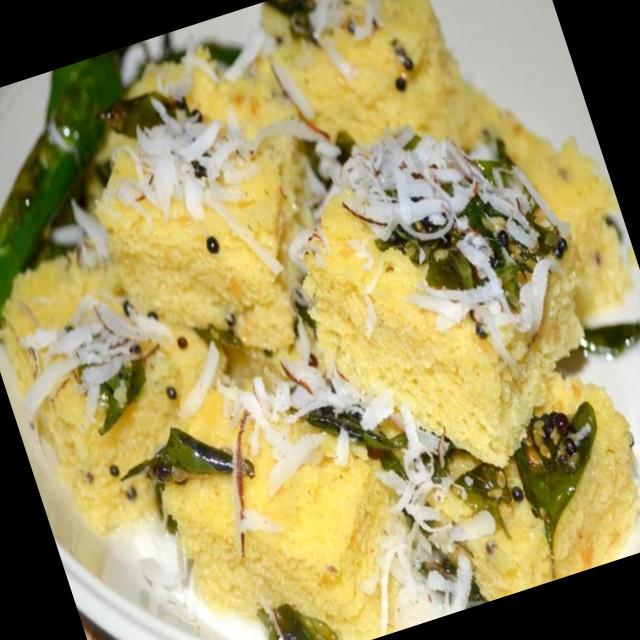
Dish: dhokla